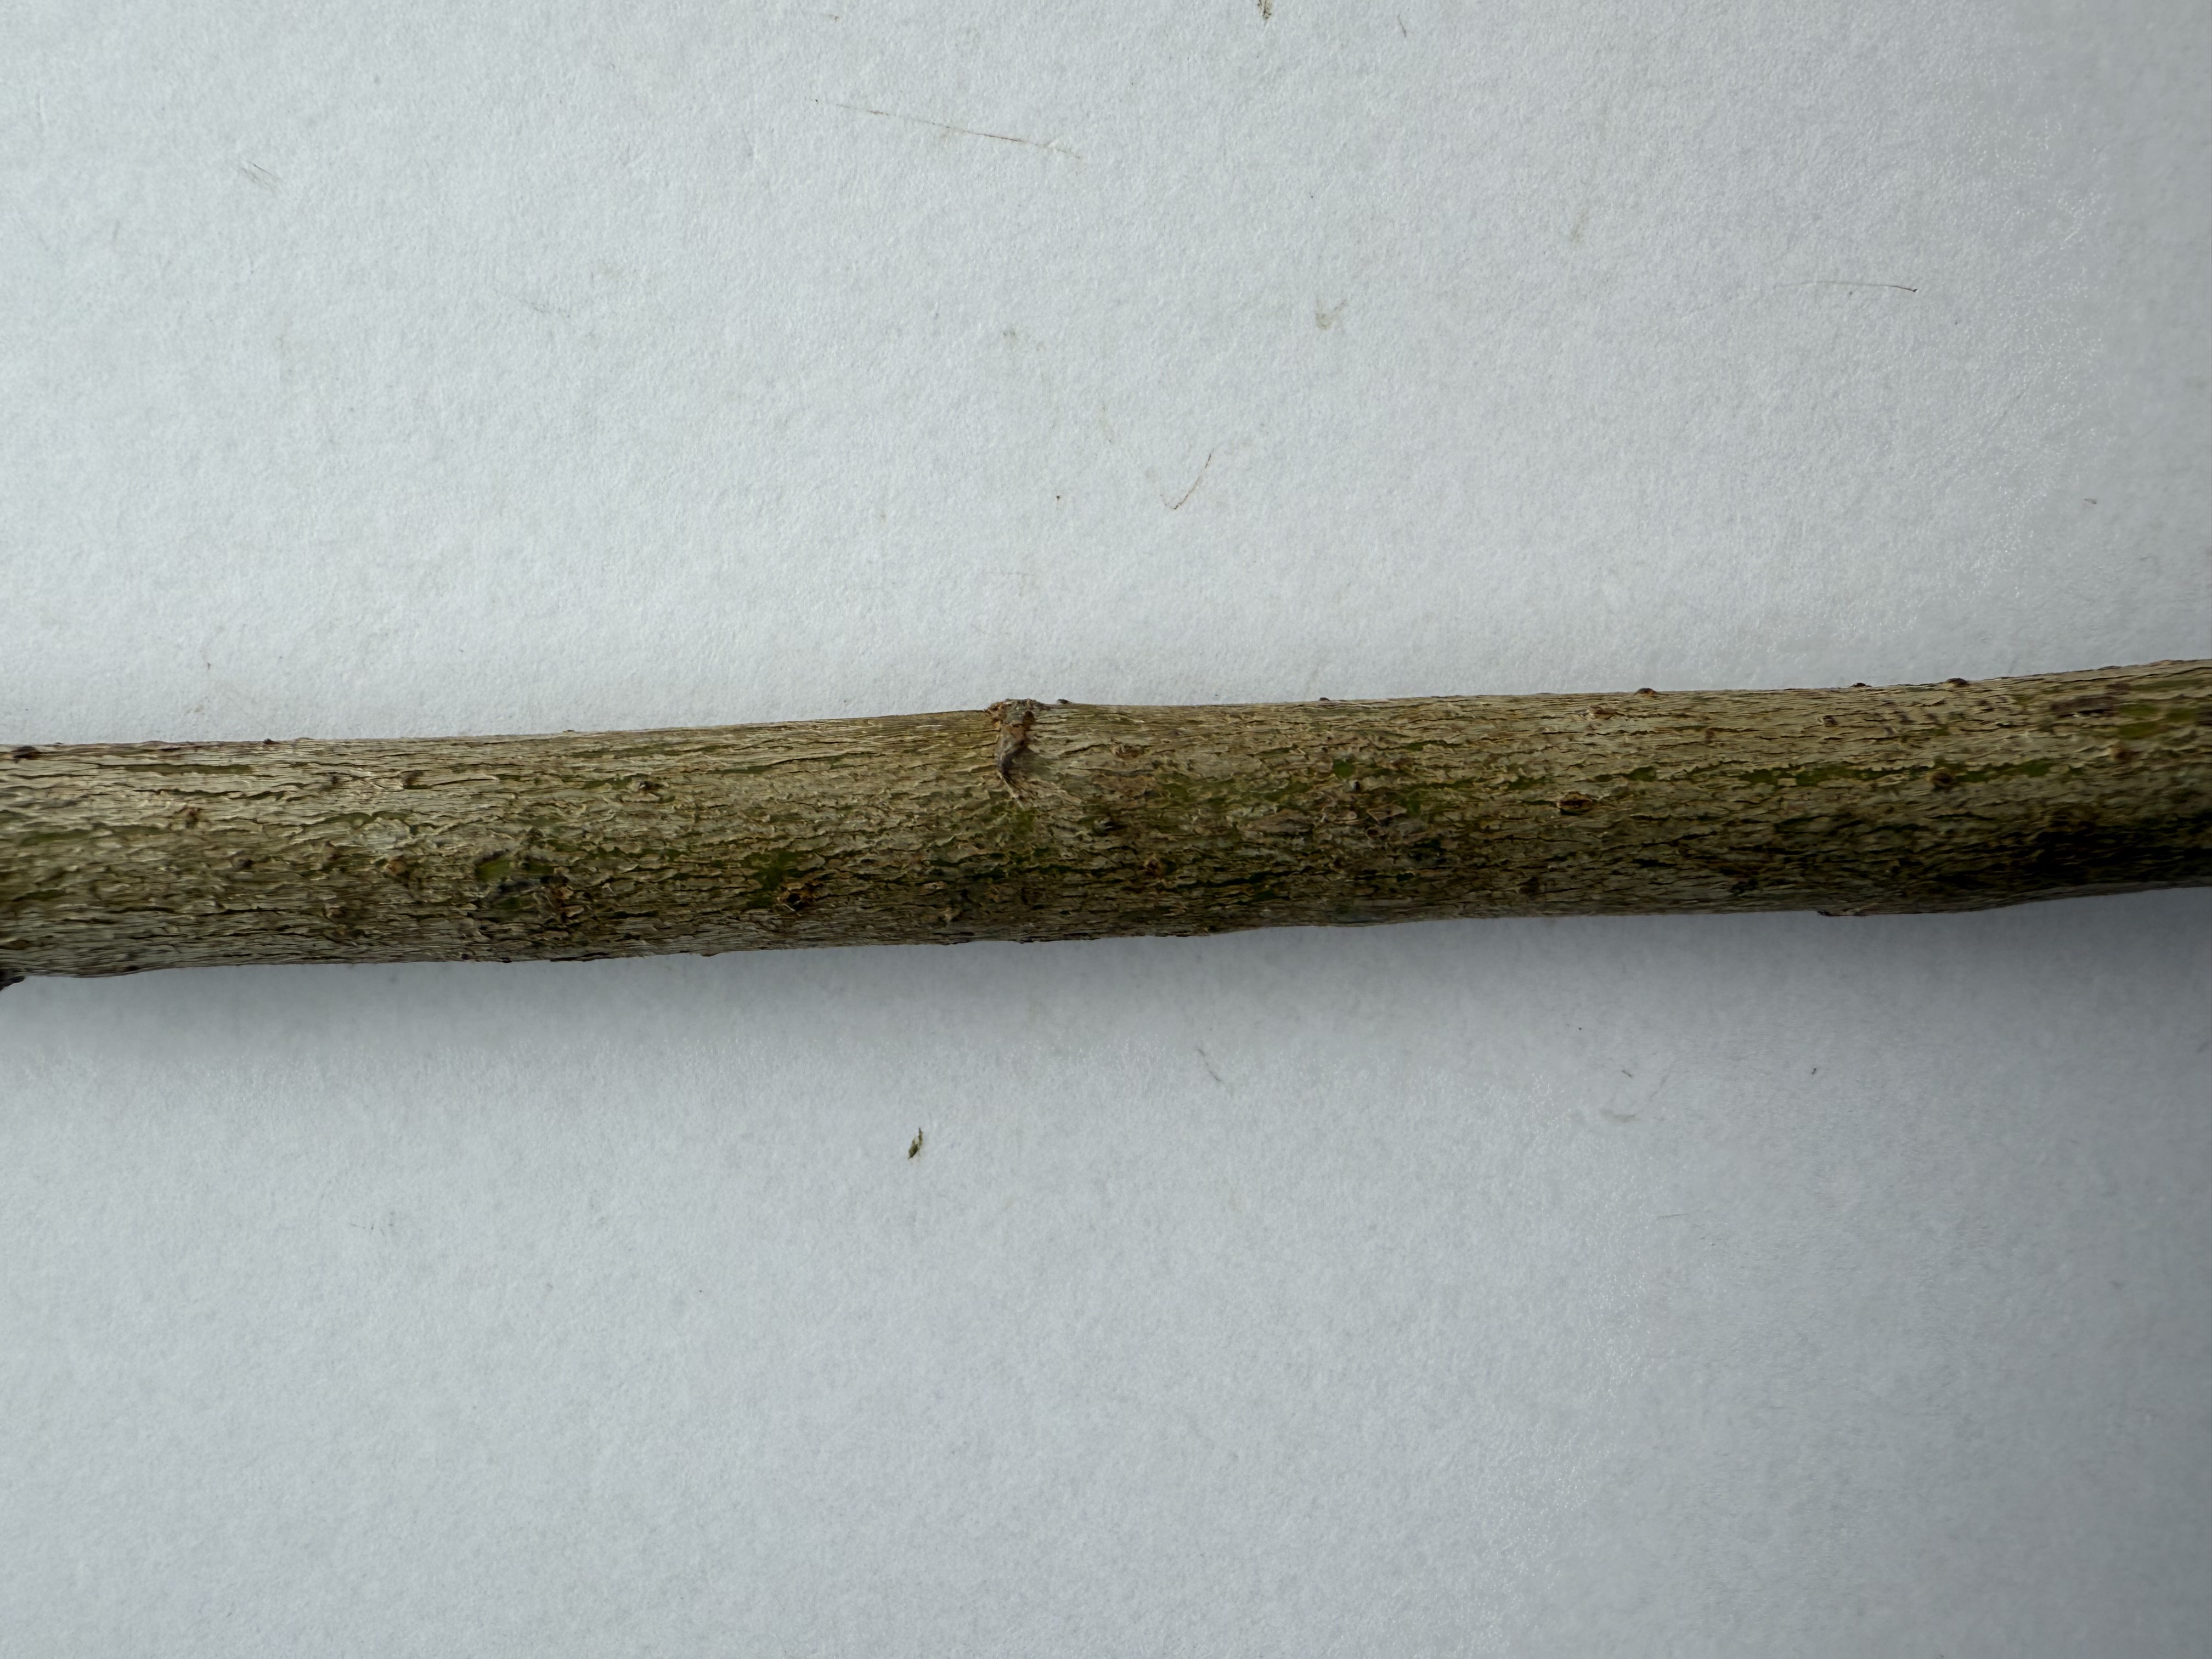
Variety: Loquat